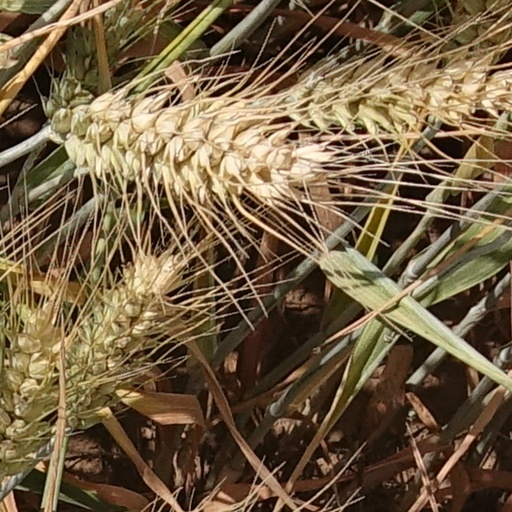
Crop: wheat